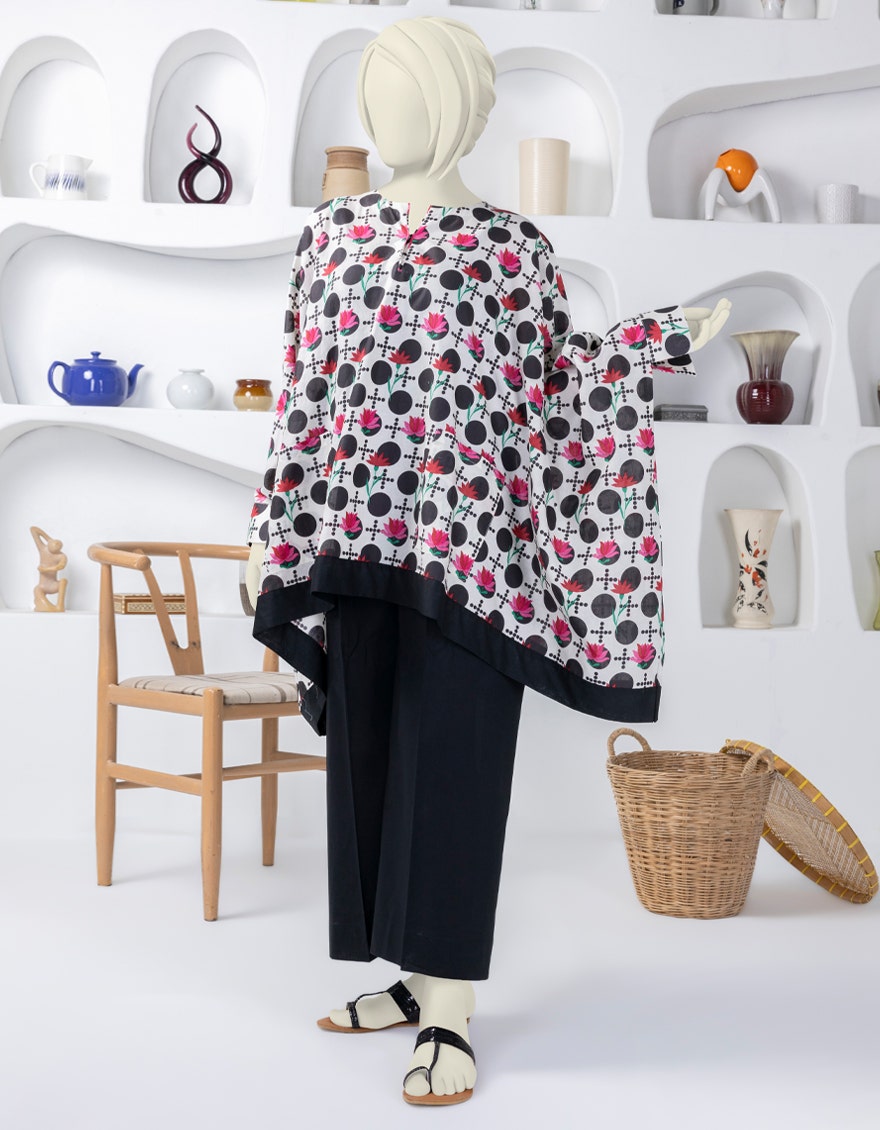
black multi floral poncho